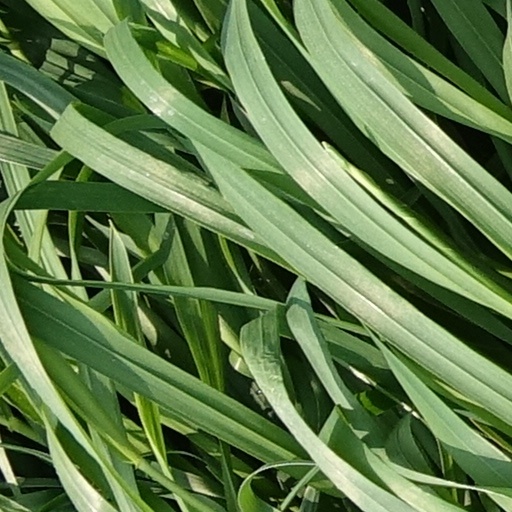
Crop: wheat